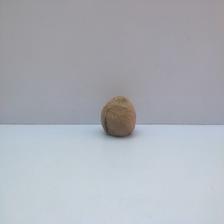
Size: Spoiled